Doctor Atomic

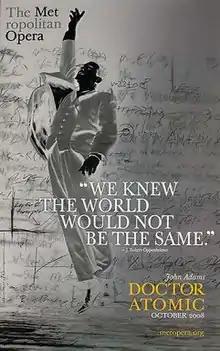
Metropolitan Opera poster, 2008

Doctor Atomic is an opera by the contemporary American composer John Adams, with a libretto by Peter Sellars. It premiered at the San Francisco Opera on October 1, 2005. The work focuses on how leading figures at Los Alamos dealt with the great stress and anxiety of preparing for the test of the first atomic bomb (the "Trinity" test).